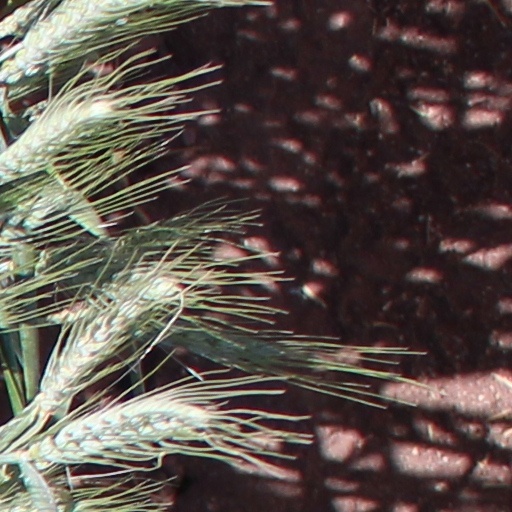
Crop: wheat